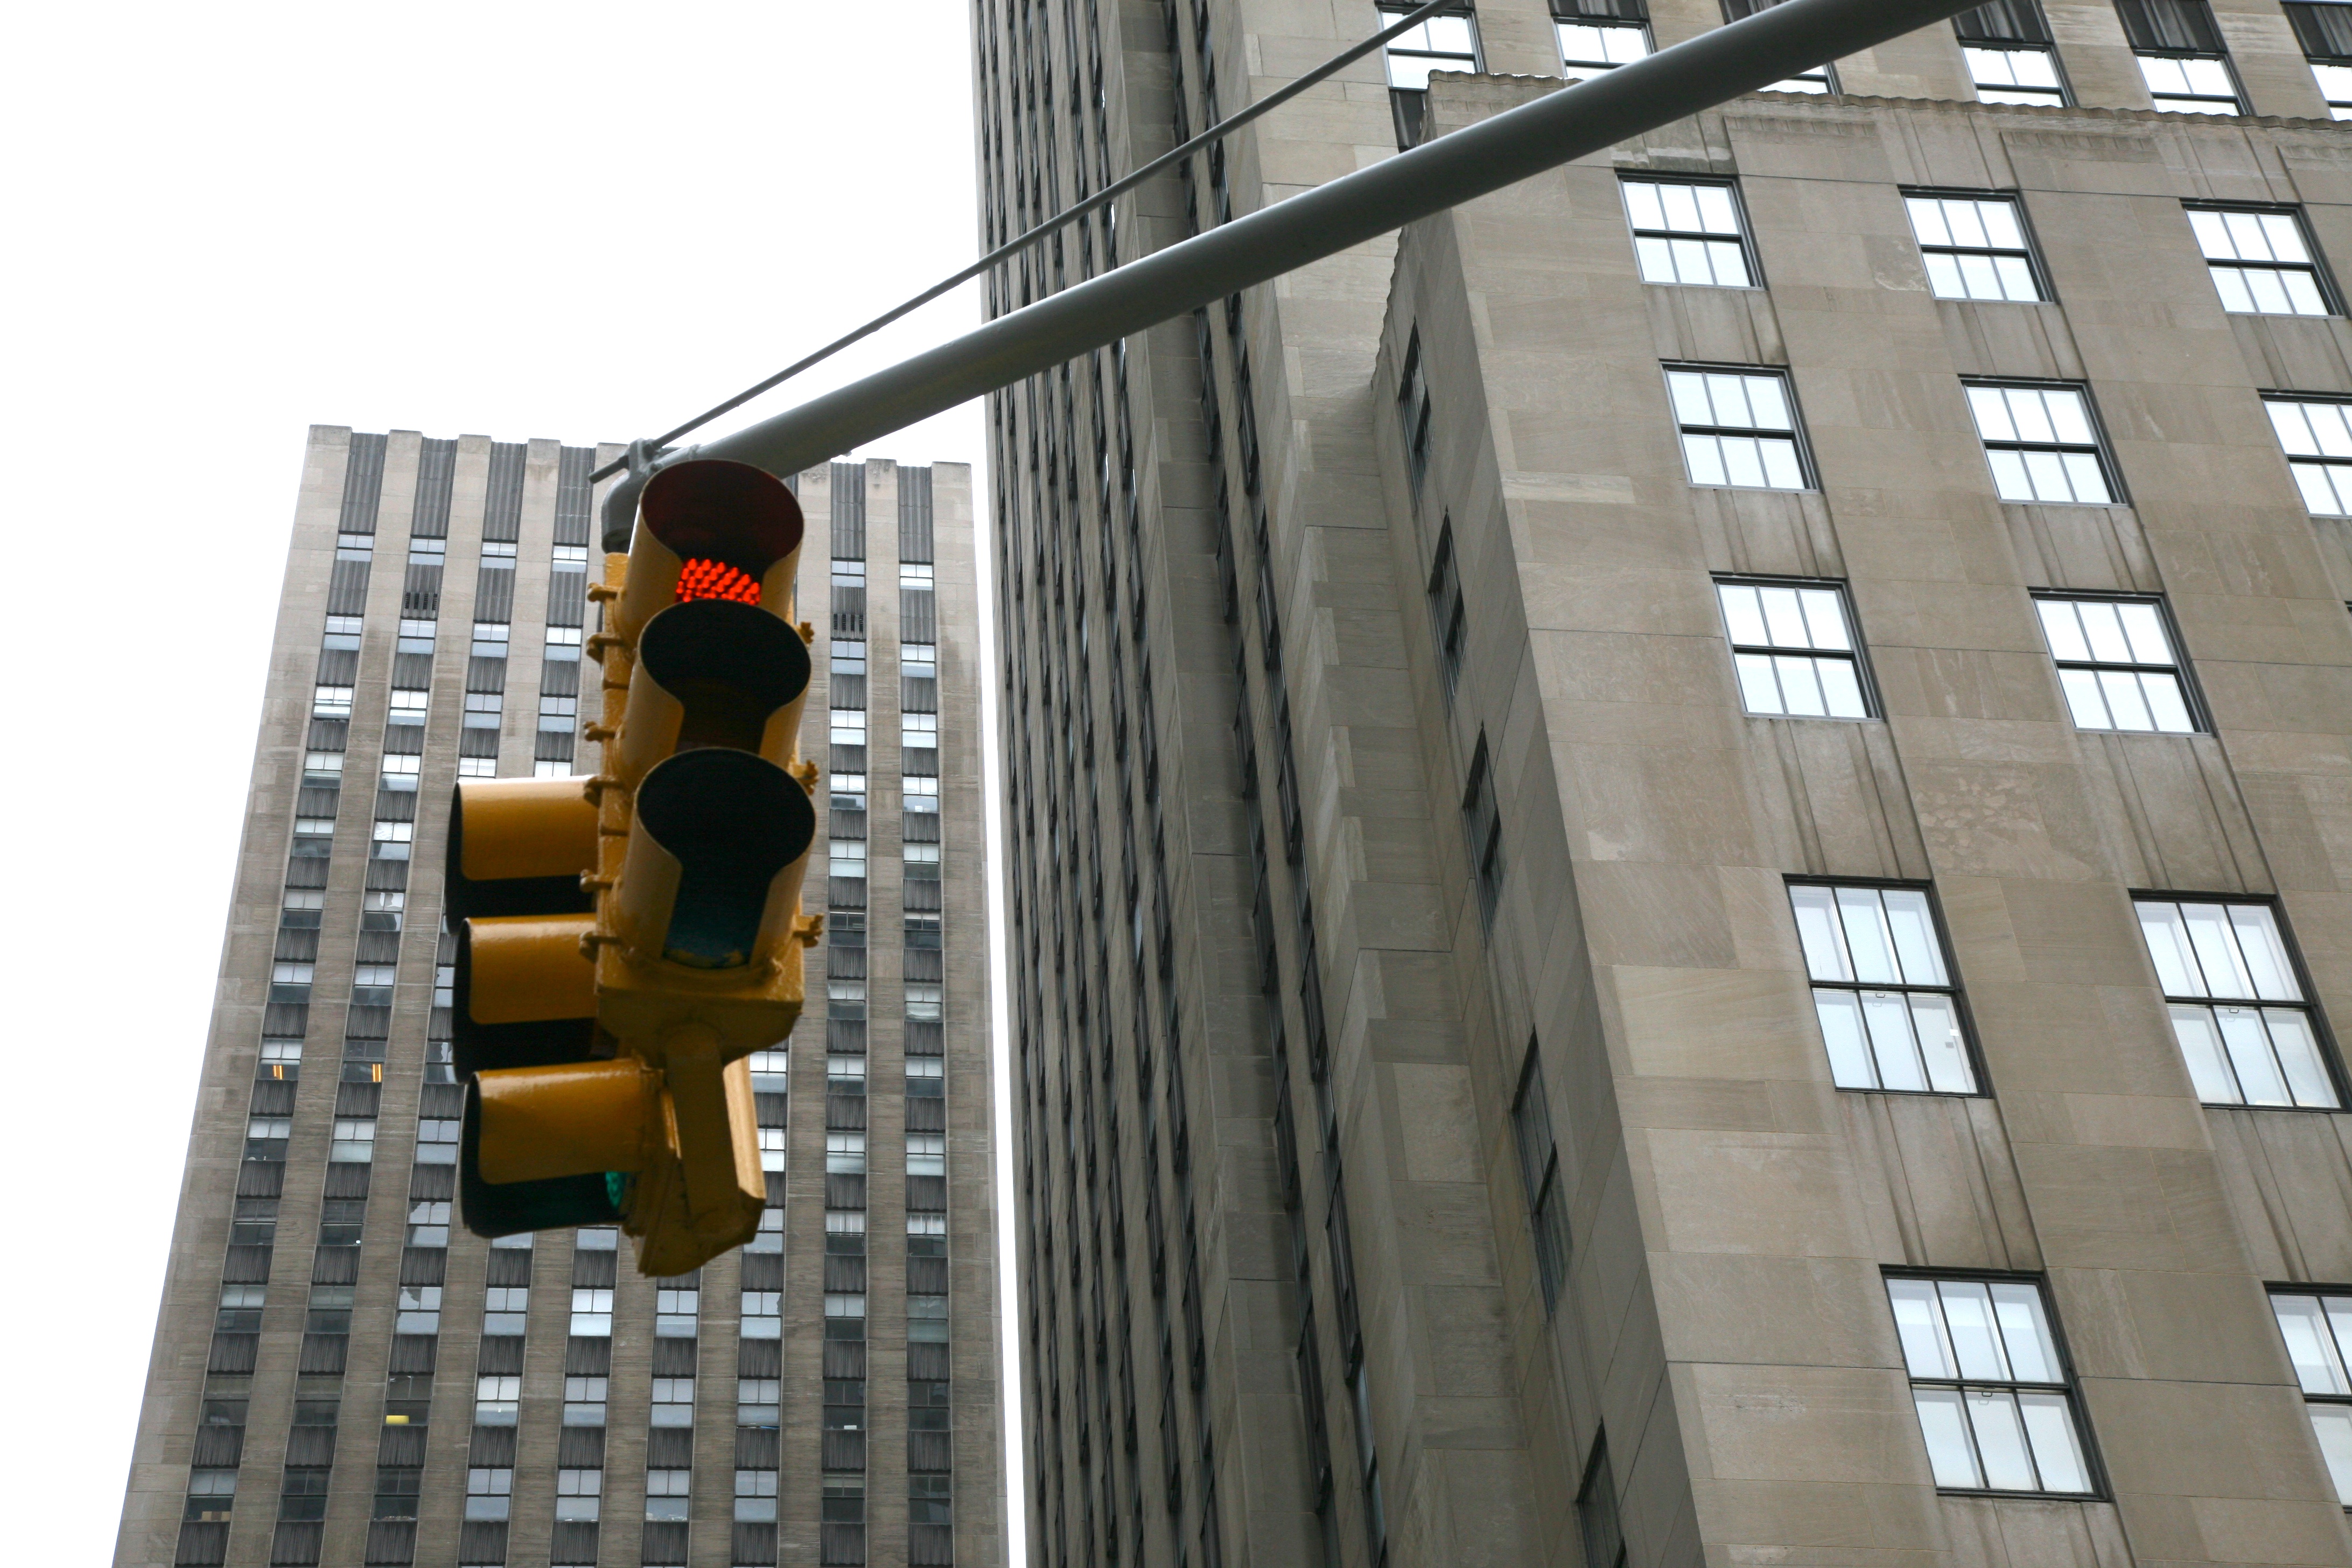
architecture, structure, skyscraper, manhattan, downtown, nyc, facade, lighting, tower block, newyork, newyorkcity, ny, midtown, condominium, midtownwest